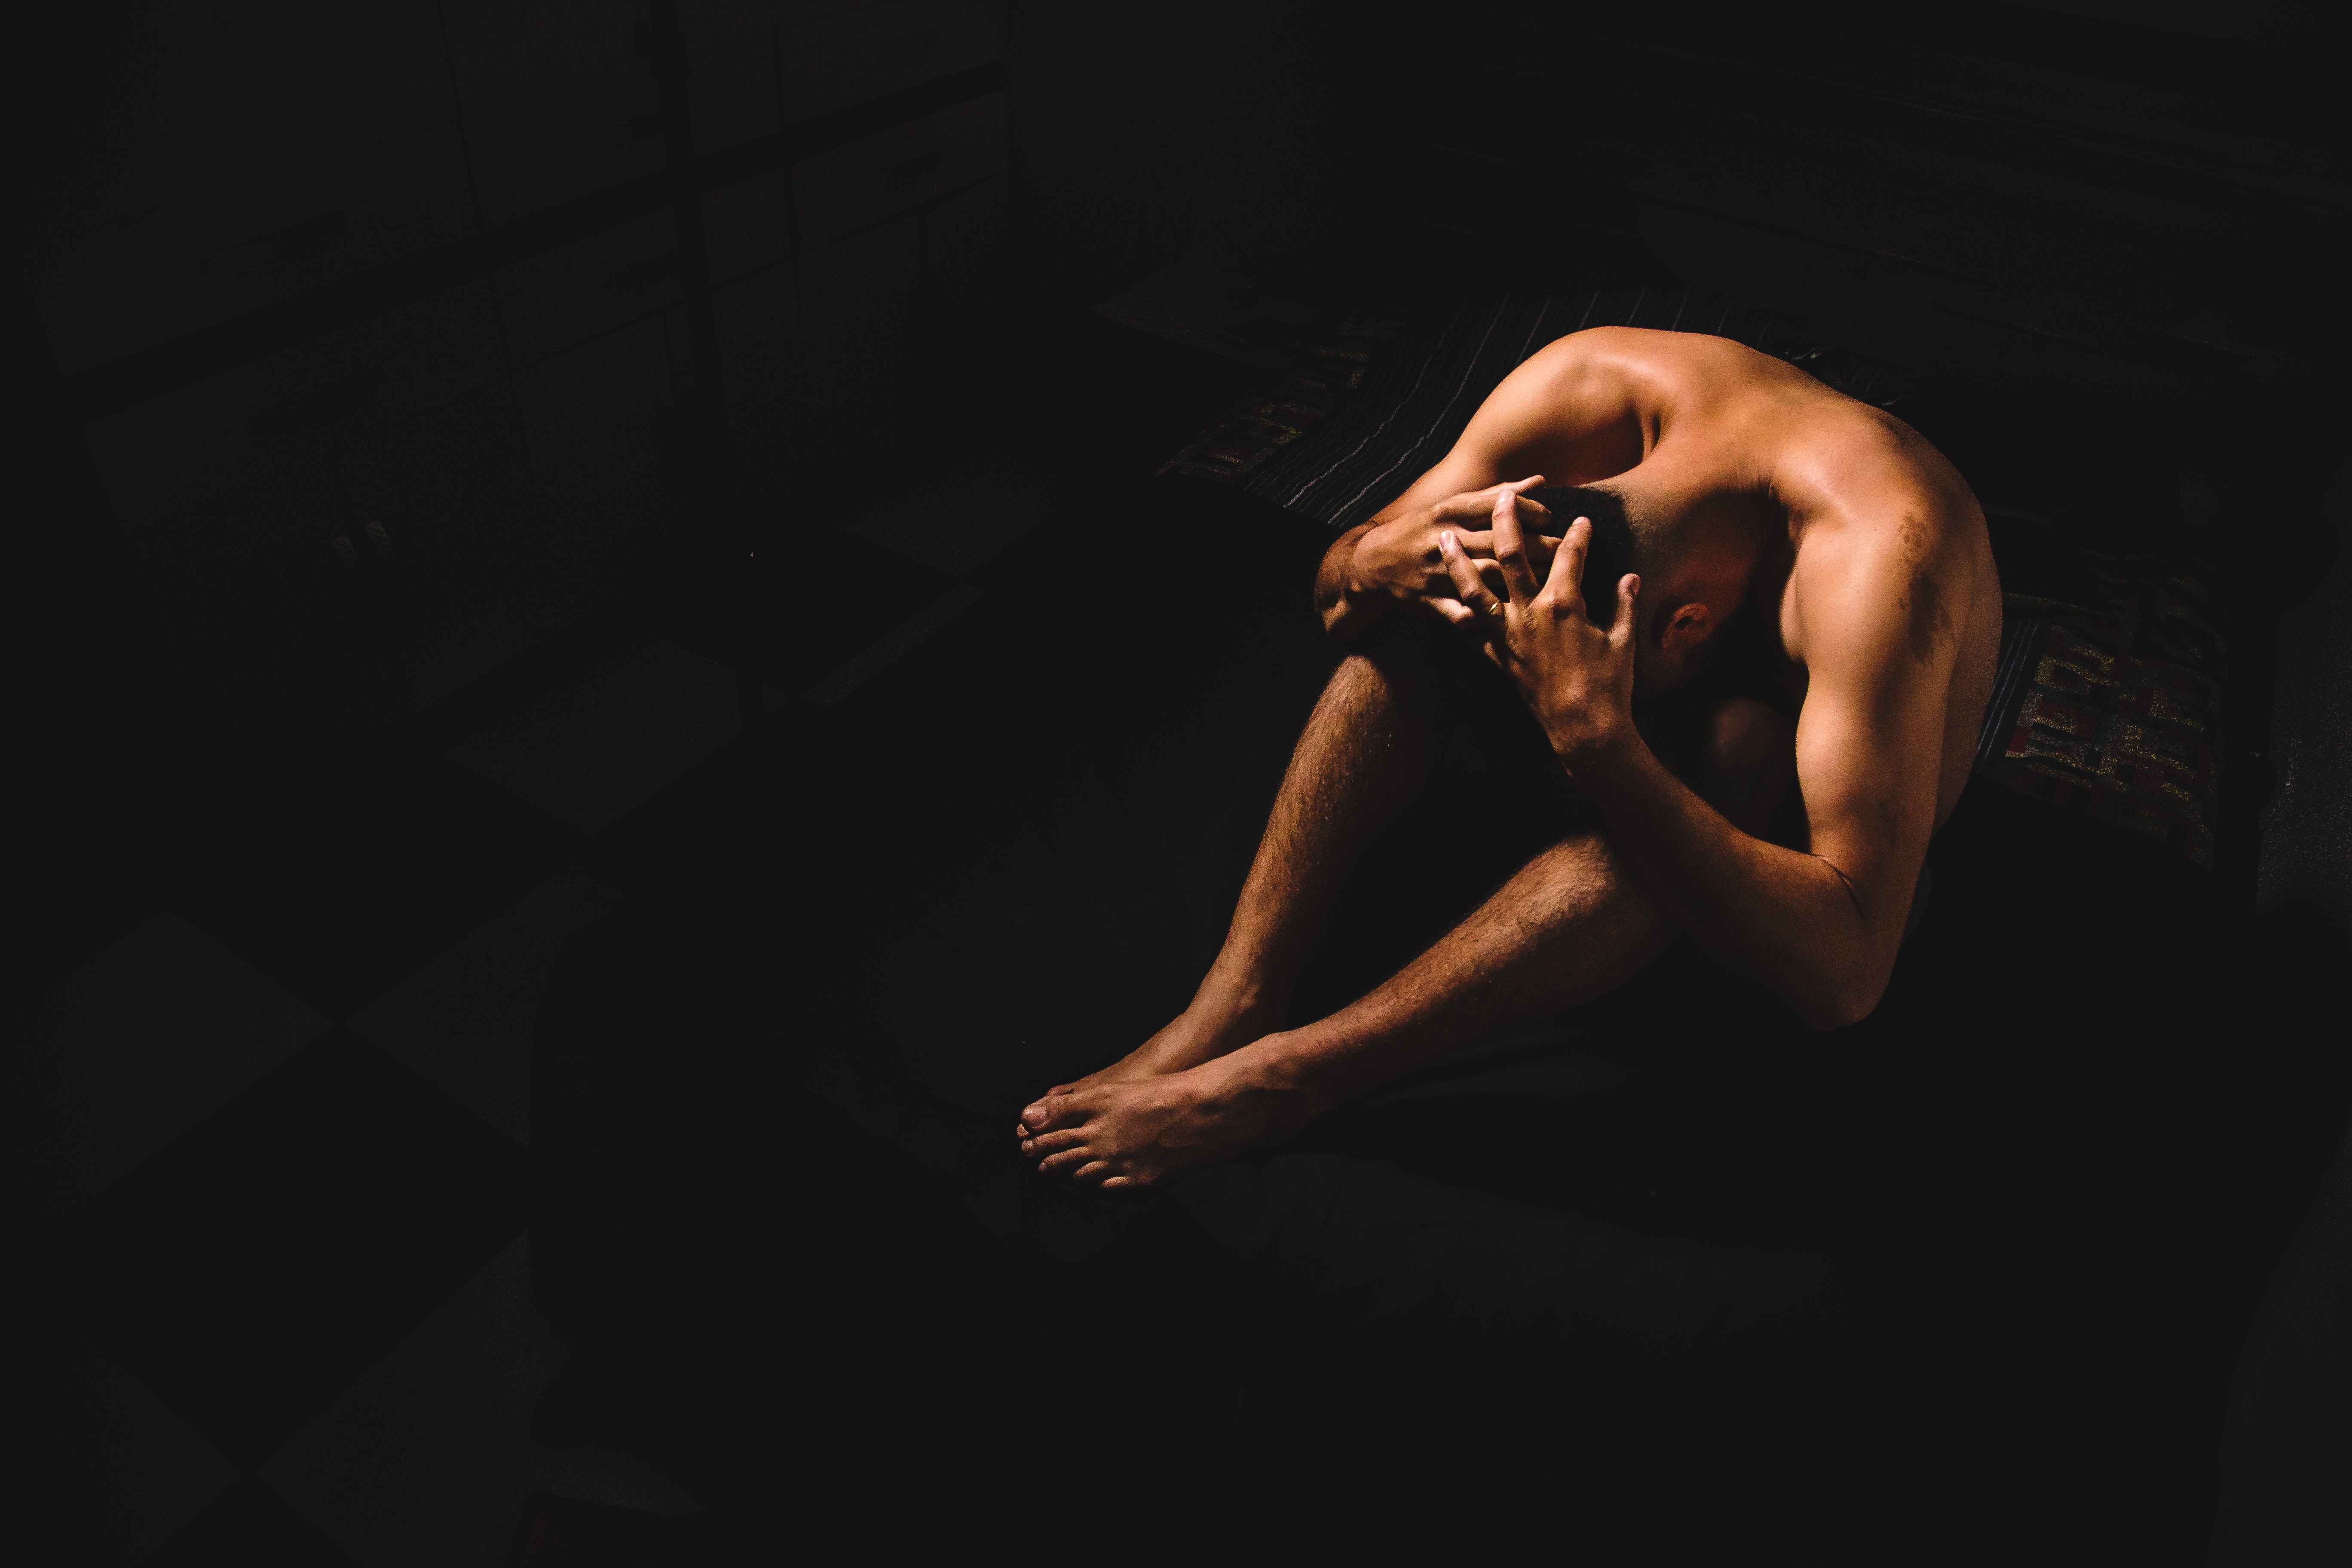
black, hand, beauty, arm, skin, darkness, photography, muscle, human, art model, joint, human body, flash photography, finger, flesh, stock photography, sitting, still life photography